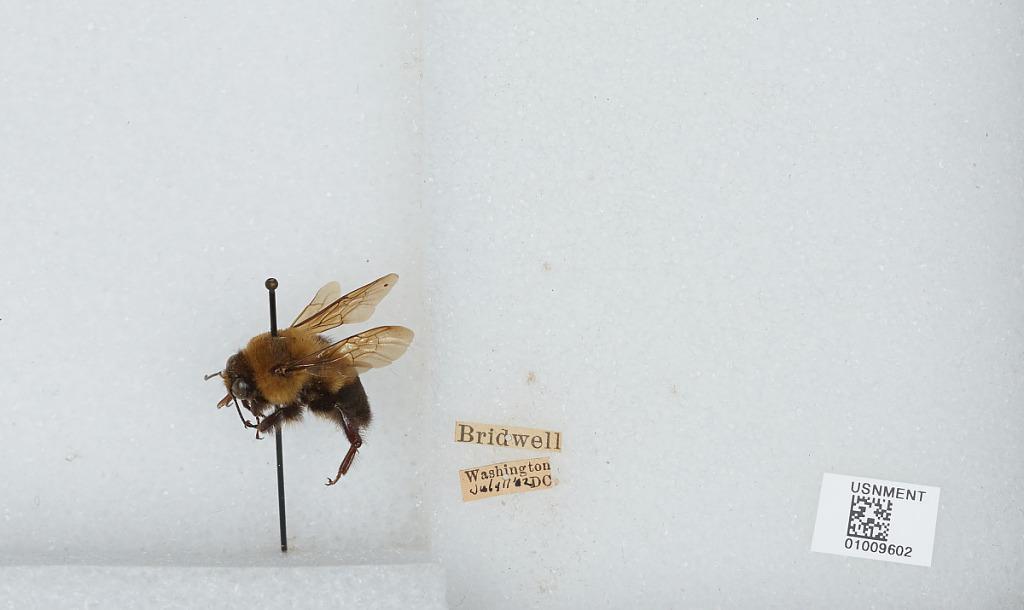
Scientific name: Bombus (Separatobombus) griseocollis (De Geer)
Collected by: Bridwell
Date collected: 1902-7-11
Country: United States
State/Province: District Of Columbia
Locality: Washington
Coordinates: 38.9047, -77.0164